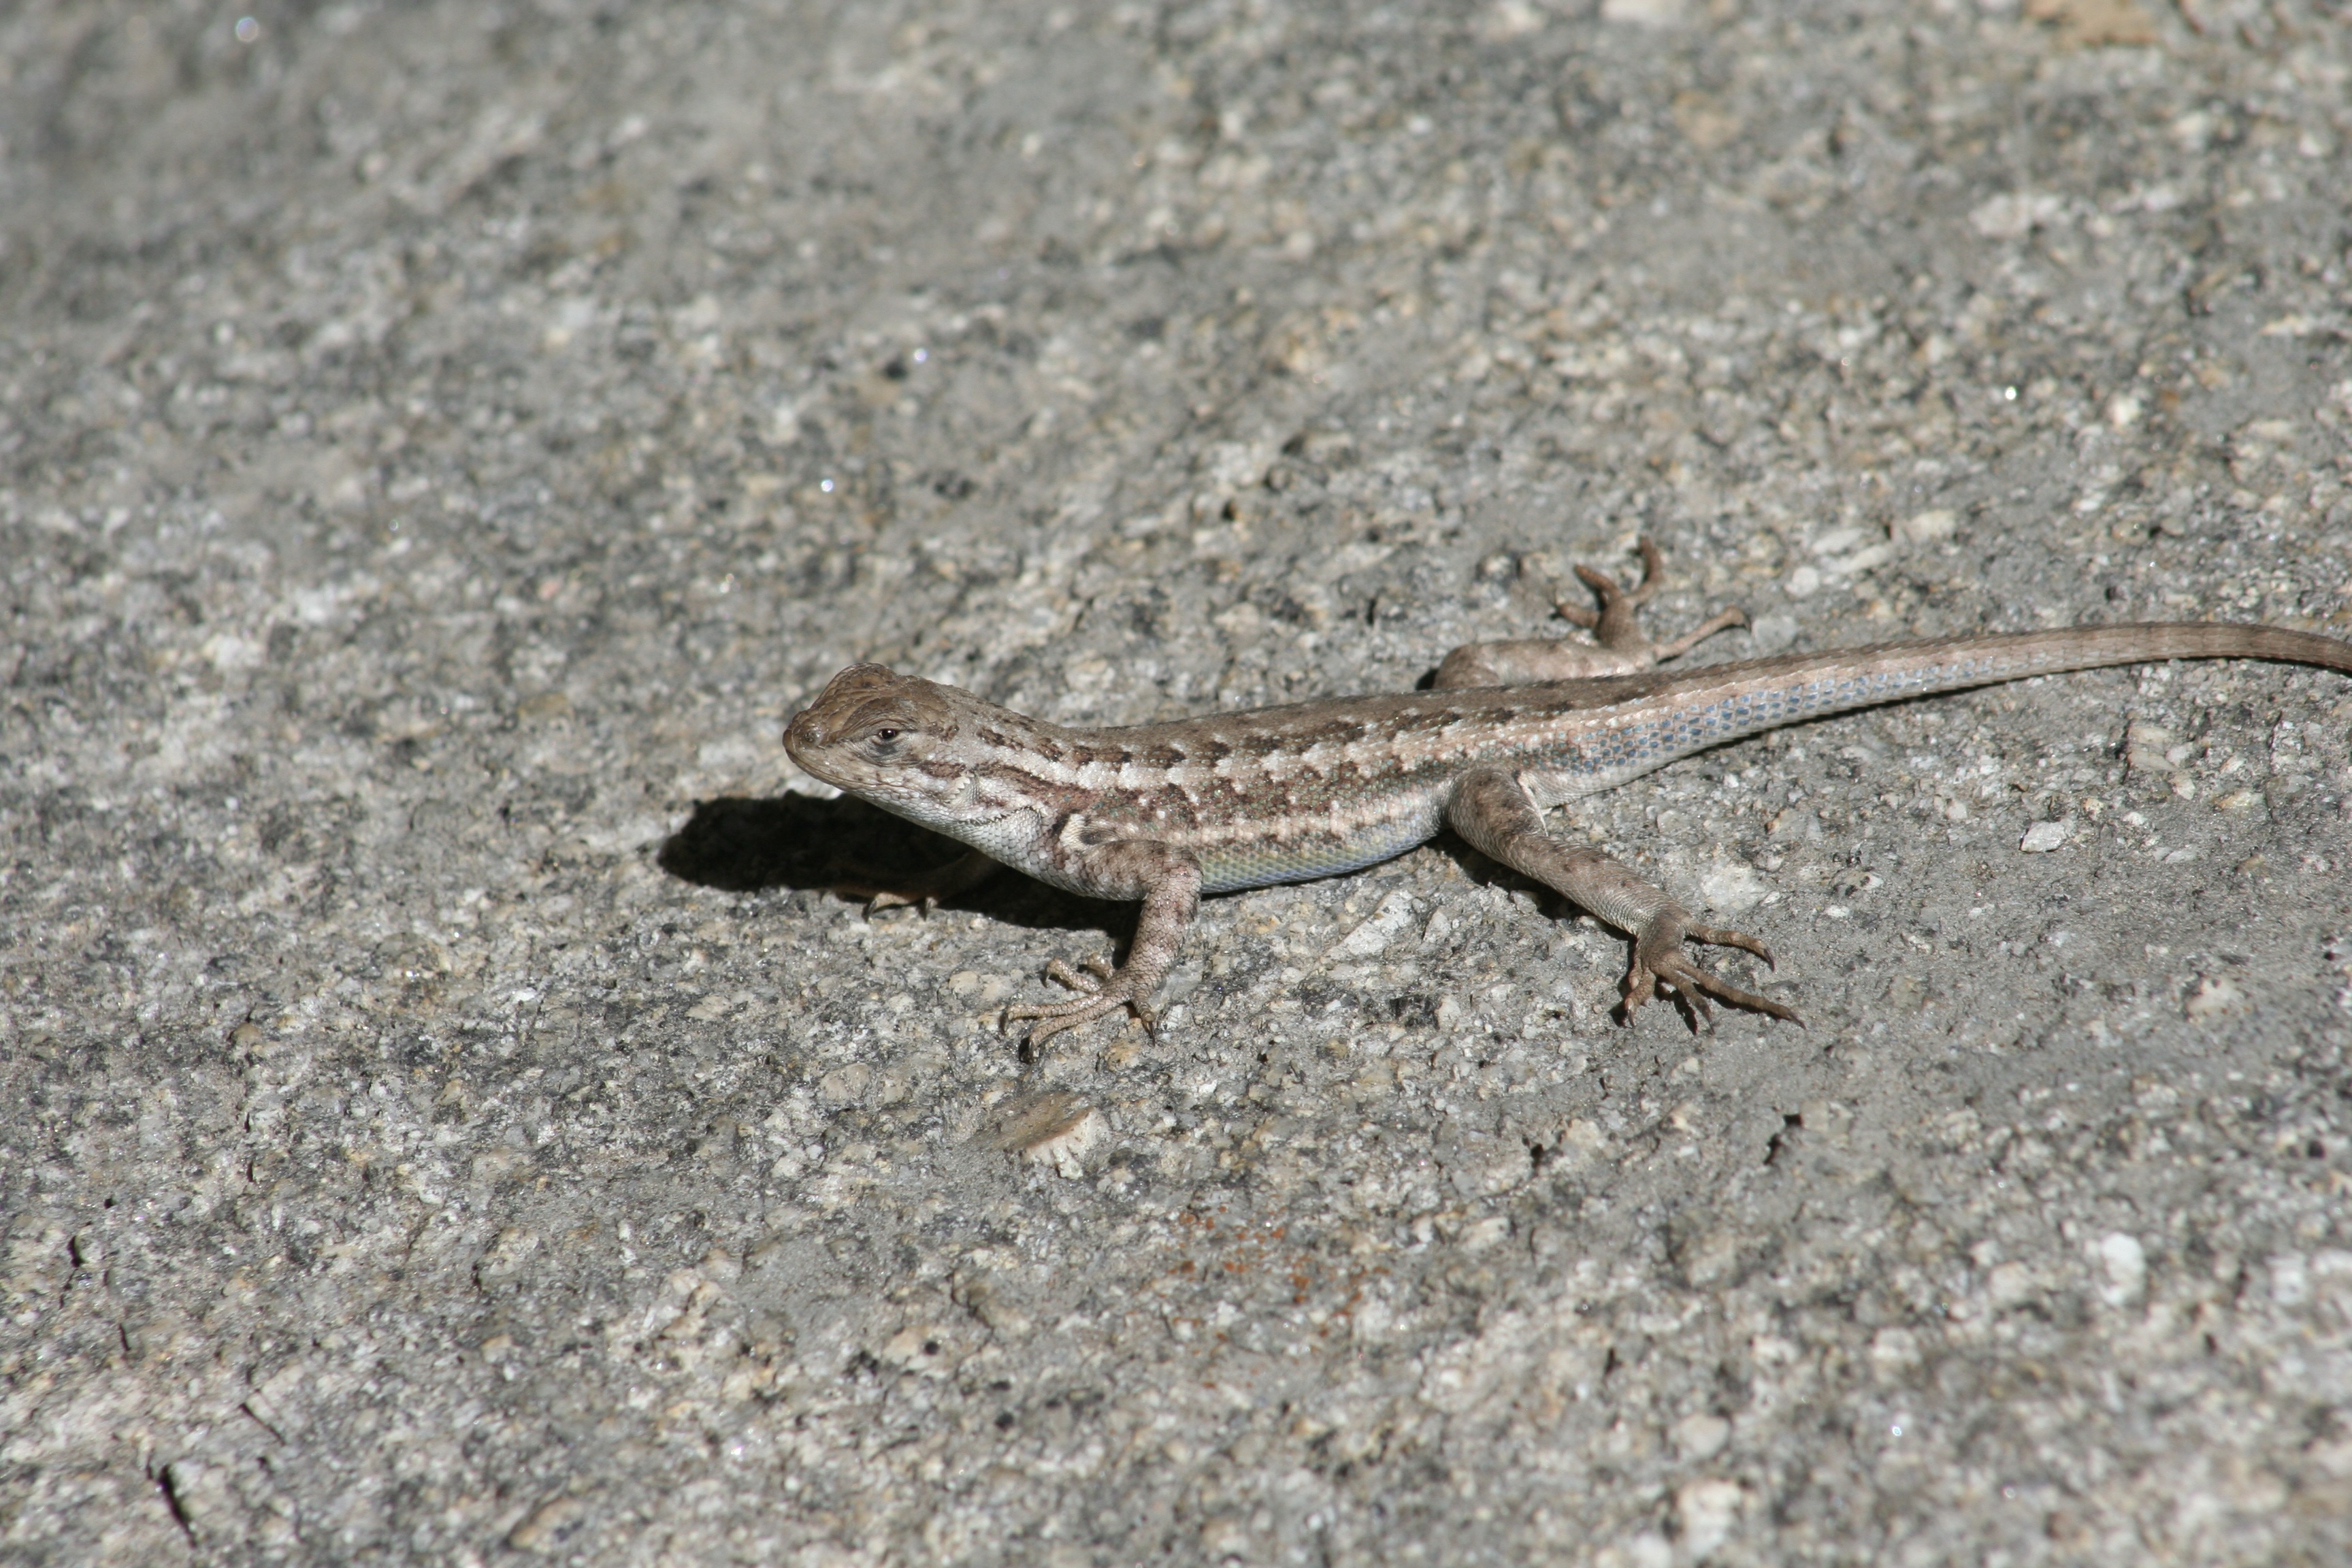
nature, animal, wildlife, wild, small, reptile, fauna, lizard, gecko, vertebrate, monster, reptilian, agamidae, agama, scaled reptile, lacertidae